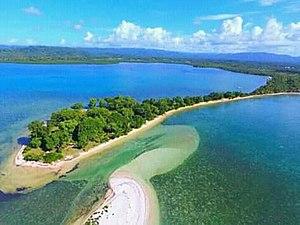
Bord de mer Ambitsika
Mananara Nord est une commune urbaine malgache, chef-lieu du district de Mananara Nord, située dans la partie centre-est de la région d'Analanjirofo.